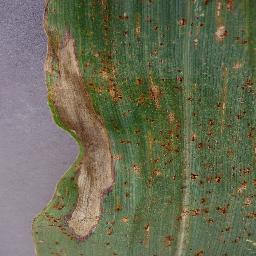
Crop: corn
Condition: (maize)_northern_blight